Auto polo

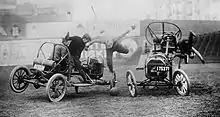
Auto polo match in the 1910s at Hilltop Park in New York. Malletmen were often thrown from the cars during matches.

Automobile polo or auto polo was a motorsport invented in the United States with rules and equipment similar to equestrian polo but using automobiles instead of horses. The sport was popular at fairs, exhibitions and sports venues across the United States and several areas in Europe from 1911 until the late 1920s; it was, however, dangerous and carried the risk of injury and death to the participants and spectators, and expensive damage to vehicles.